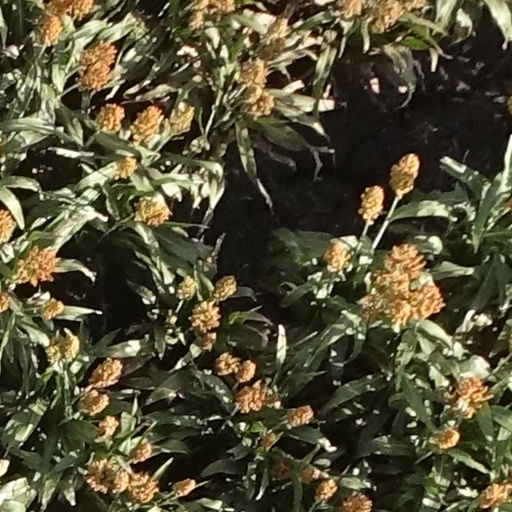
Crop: sorghum